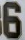
Number: 6